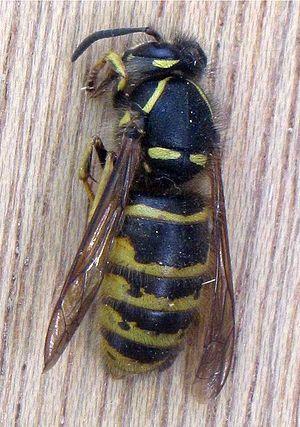
Le mot guêpe désigne plusieurs sortes d'insectes hyménoptères ayant généralement un abdomen jaune rayé de noir et dont la femelle porte un dard venimeux.
Dolichovespula saxonica ou guêpe saxonne est l’espèce la plus commune de son genre, Dolichovespula.